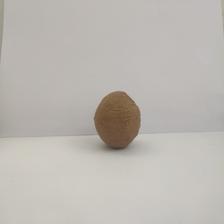
Size: Spoiled